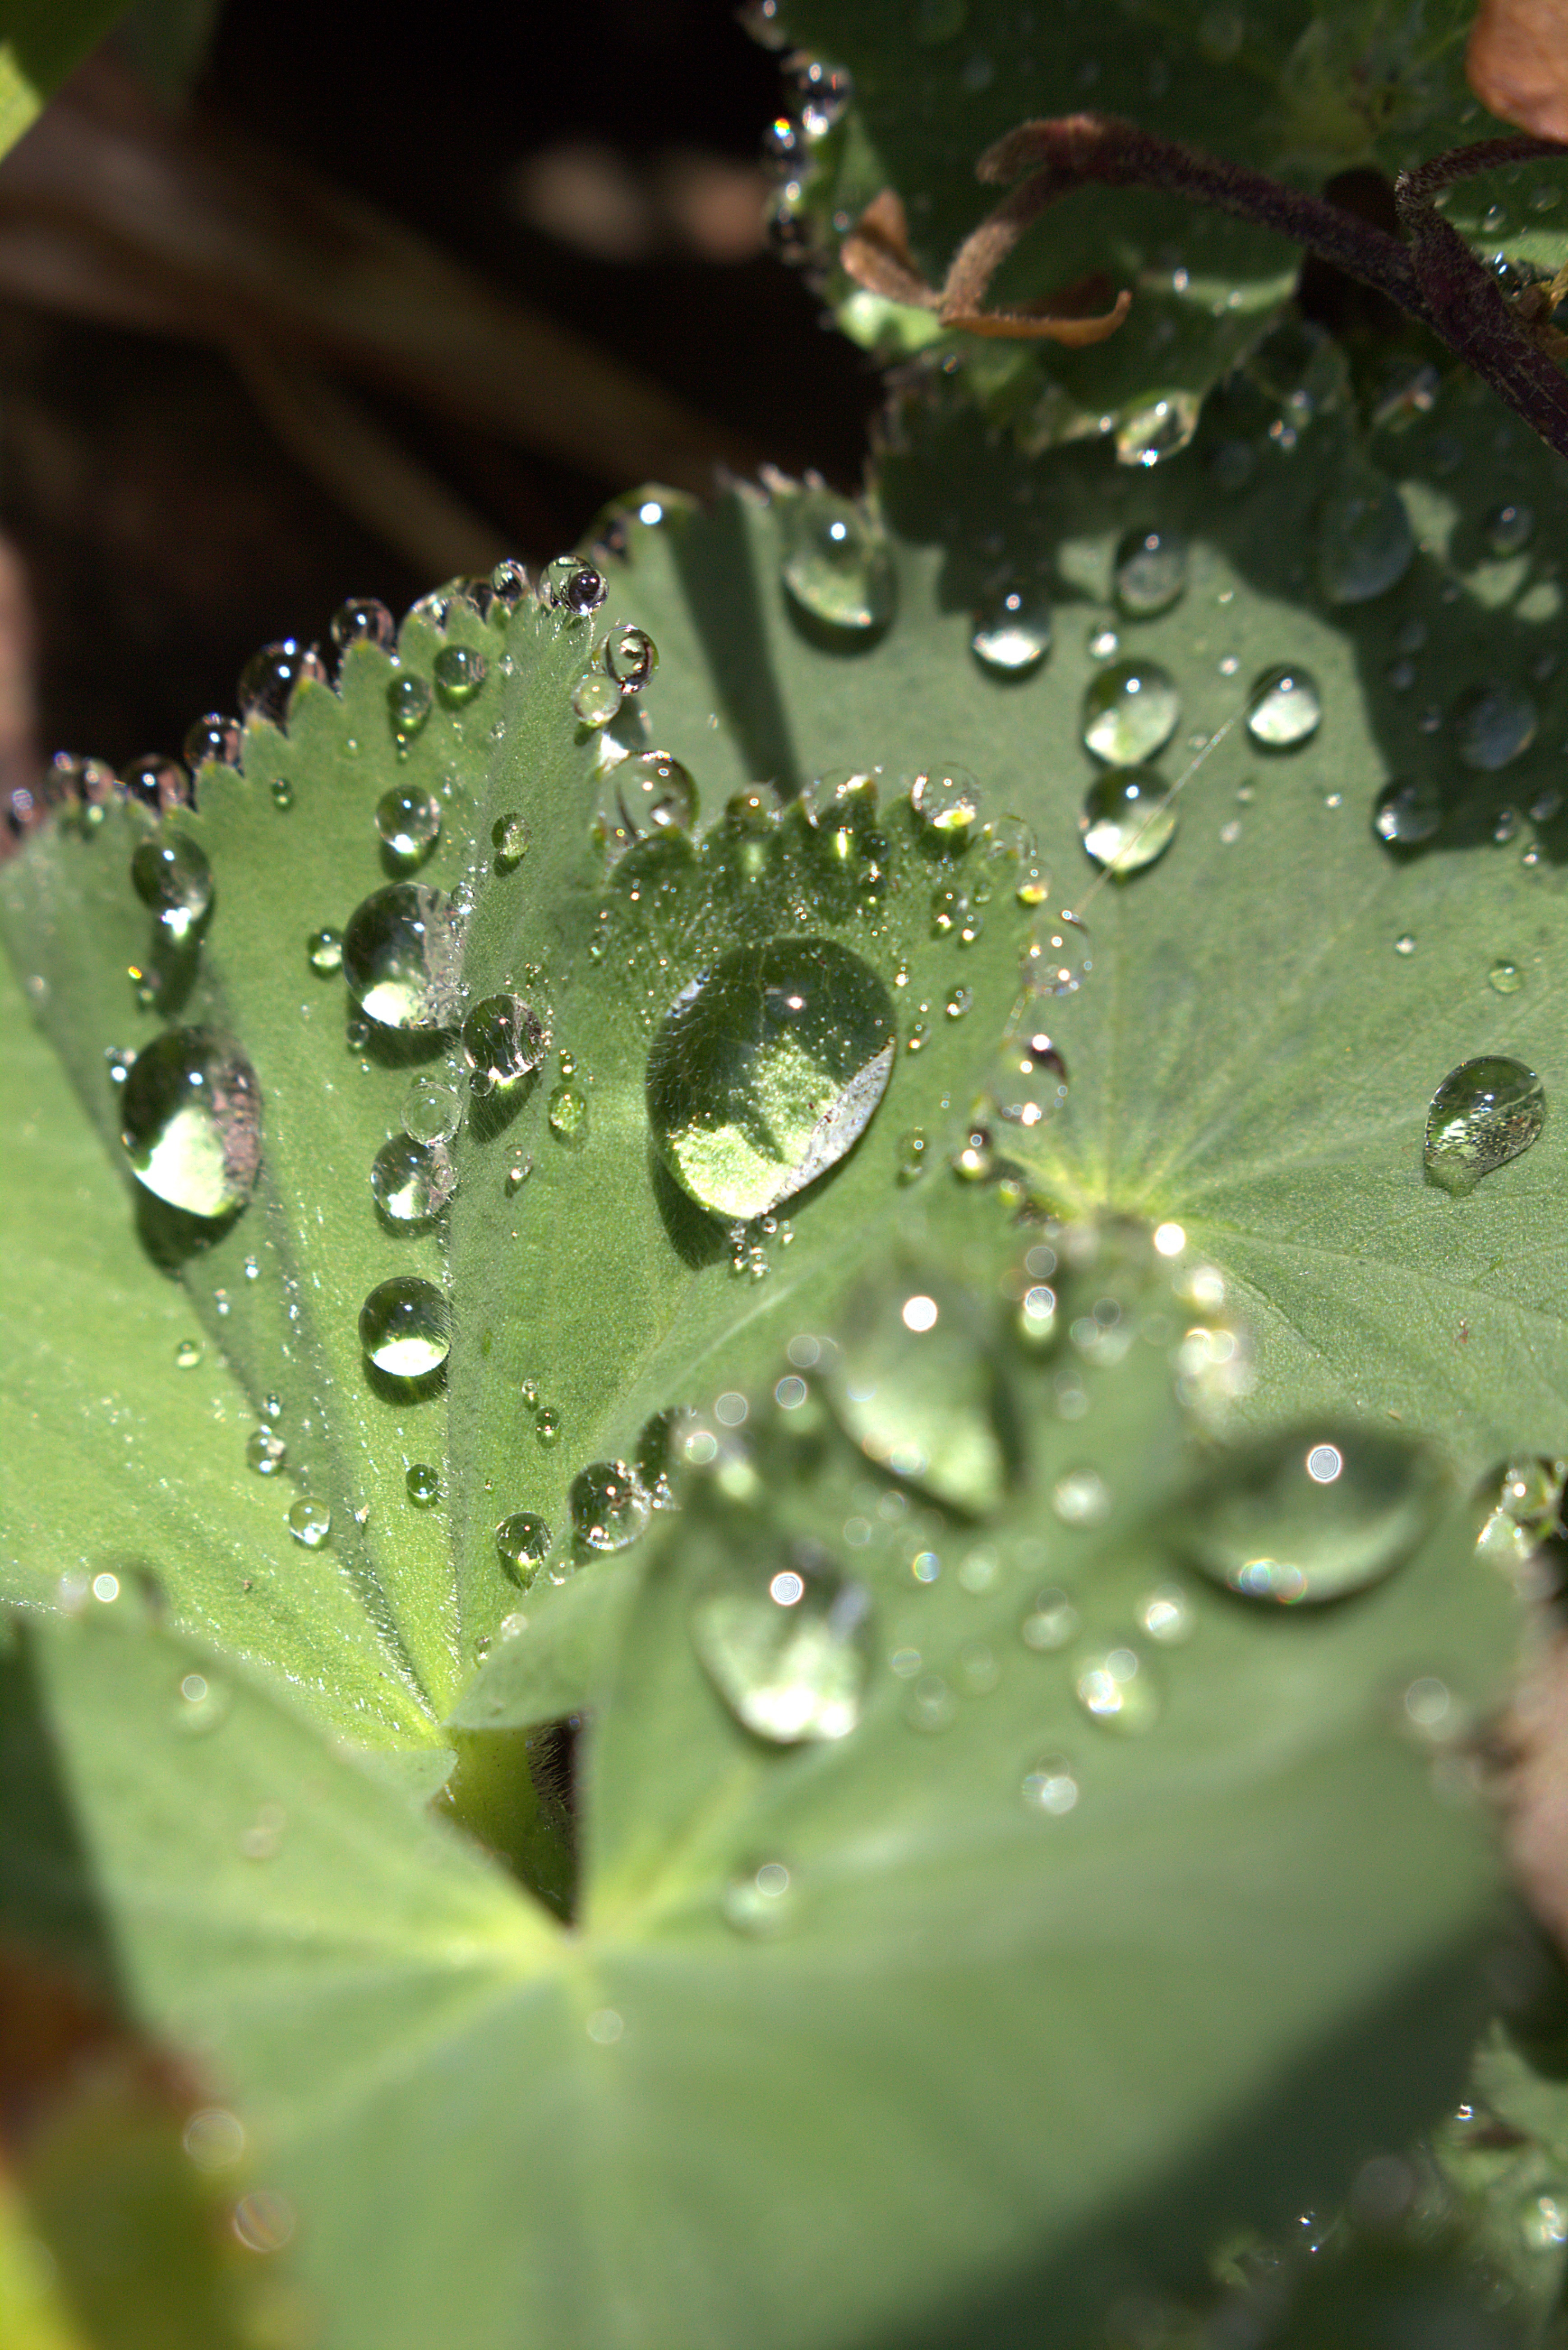
water, nature, drop, dew, plant, photography, leaf, flower, petal, green, botany, close, flora, close up, dewdrop, moisture, morgentau, macro photography, annual plant, plant stem, dew drops on leaf